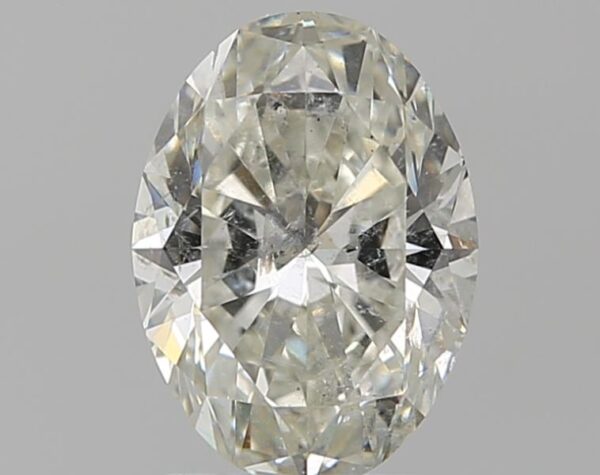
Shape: oval
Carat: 1.41
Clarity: SI2
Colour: I
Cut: EX
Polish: EX
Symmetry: EX
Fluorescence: N
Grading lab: IGI
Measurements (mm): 8.59 x 6.31 x 4